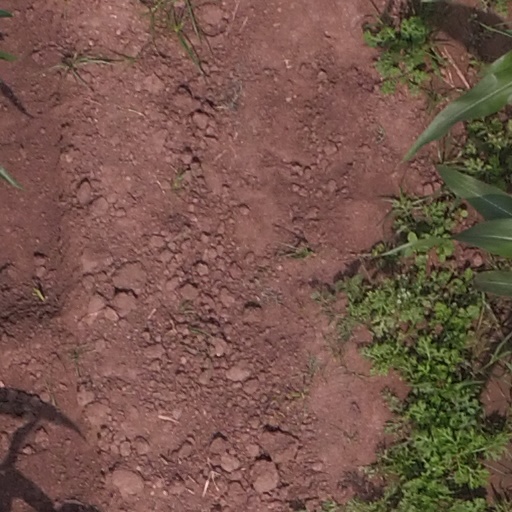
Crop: maize; corn